North 24 Kaatham

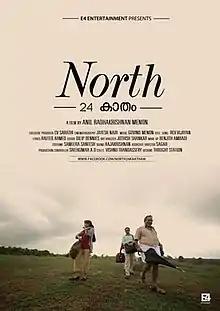
Theatrical poster

North 24 Kaatham is a 2013 Indian Malayalam language adventure drama film written and directed by debutant Anil Radhakrishnan Menon. The film features Fahadh Faasil, Nedumudi Venu, and Swathi Reddy in the lead roles. The background score is composed by Govind Vasantha. The movie was released as an Onam release on 15 September 2013. It was well received by critics and won the National Film Award for Best Feature Film in Malayalam. It is widely regarded as one of the defining movies of the Malayalam New Wave.